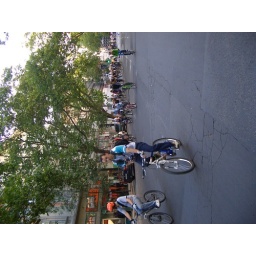
The day of the bike in Budapest. Normally we also have cars on the streets!